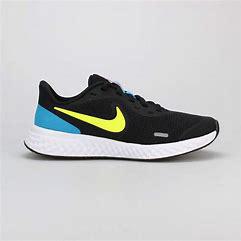
Brand: Nike
Model: Revolution 5